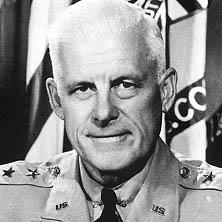
Age: 51